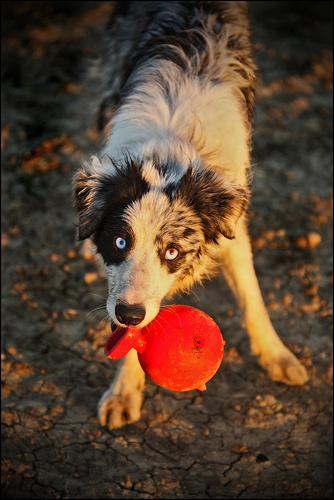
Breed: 227-n000094-collie